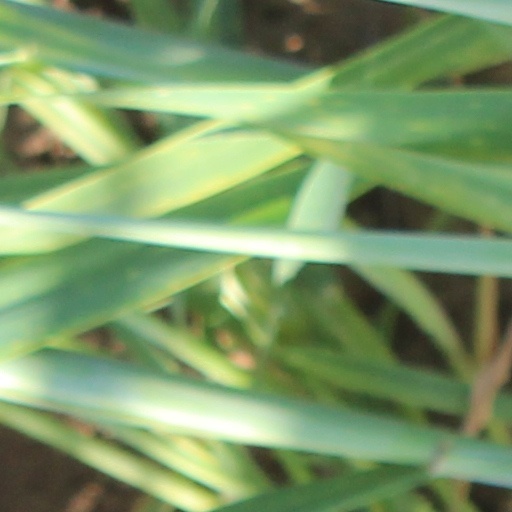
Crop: wheat